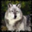
Label: wolf